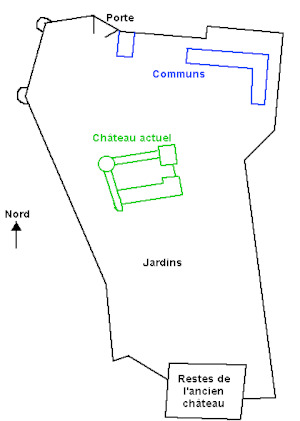
Plan schématique du château de Septème
Le château de Septème est un ancien château fort, du XIVᵉ siècle, remanié aux XVᵉ et XVIᵉ siècles, qui se dresse sur la commune de Septème dans le département de l'Isère, en région Auvergne-Rhône-Alpes. Le site concentre les ruines d'un premier château du XIᵉ siècle, d'une enceinte du XIIIᵉ siècle et le château actuel dont l'origine remonte aux XIVᵉ – XVᵉ siècle.